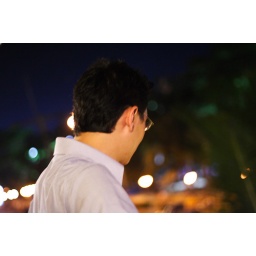
Postman Pat, and his black and white cat, I think to this song in that time.